Pembroke Town Hall

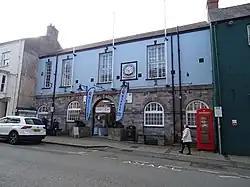
Pembroke Town Hall

Pembroke Town Hall is a municipal building in Main Street, Pembroke, Pembrokeshire, Wales. The structure, which is the meeting place of Pembroke Town Council, is a Grade II listed building.